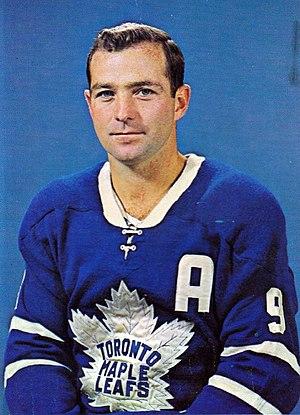
Terrance Richard Duff, dit « Dick », est un joueur professionnel canadien de hockey sur glace qui évoluait au poste d'ailier gauche dans la Ligue nationale de hockey de 1954 à 1972. Il a également brièvement occupé le poste d'entraîneur.